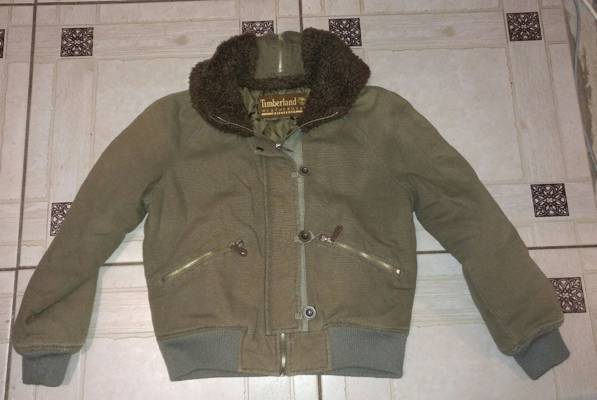
Waste category: clothes